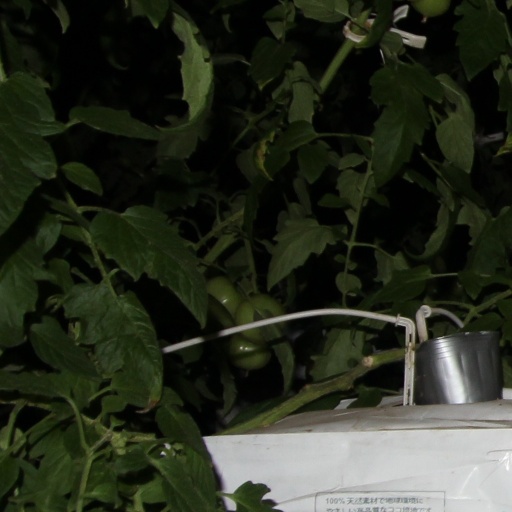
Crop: tomato